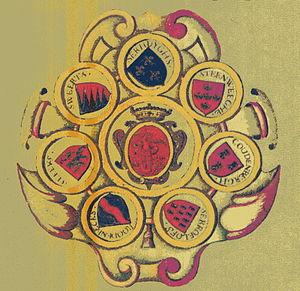
L'Association royale des descendants des lignages de Bruxelles, fondée en 1961, regroupe des descendants des sept Lignages de Bruxelles.
Les sept Lignages de Bruxelles, qui avaient nom Sleeus, Sweerts, Serhuyghs, Steenweeghs, Coudenbergh, Serroelofs et Roodenbeke, ont formé depuis le Moyen Âge une classe d’hommes ayant le monopole, jusqu'en 1421, au sein de l'administration urbaine, des fonctions dirigeantes civiles, militaires et économiques. Cette institution a existé jusqu'à la fin de l'Ancien Régime. Toutefois, à partir de la révolution urbaine de 1421, les représentants des corporations formées en Nations ont également exercé des charges correspondantes. Cependant, les charges d'échevins et de capitaines des milices urbaines furent toujours exclusivement réservées aux membres des Lignages.